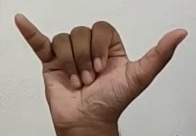
ASL sign: Y